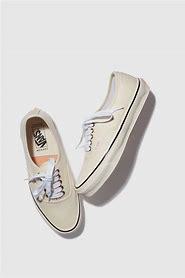
Brand: Vans
Model: UA Authentic